Portuguese Macau

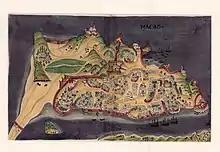
1635 depiction of Macau

It was during the period of Habsburg control of Portugal that Macau reached great prosperity, entering its "golden age". Some historians point to the period between 1595 and 1602 as the height of its "golden age". In this period, Macau became one of the busiest commercial cities in the Far East and served as an entrepot for many Portuguese and Spanish trade routes, mainly for the lucrative route to Japan. At that time, the Portuguese, although increasingly dependent on the capital of the great Chinese and Japanese merchants and also suffering from increasing Dutch competition, had exclusivity on this route because Japan did not allow the entry of other foreign ships. This route, especially when the Dutch began to disturb the routes to Goa and Malacca, became one of the main sources of income for Macau and provided a key support to Portuguese trade in the China Seas.